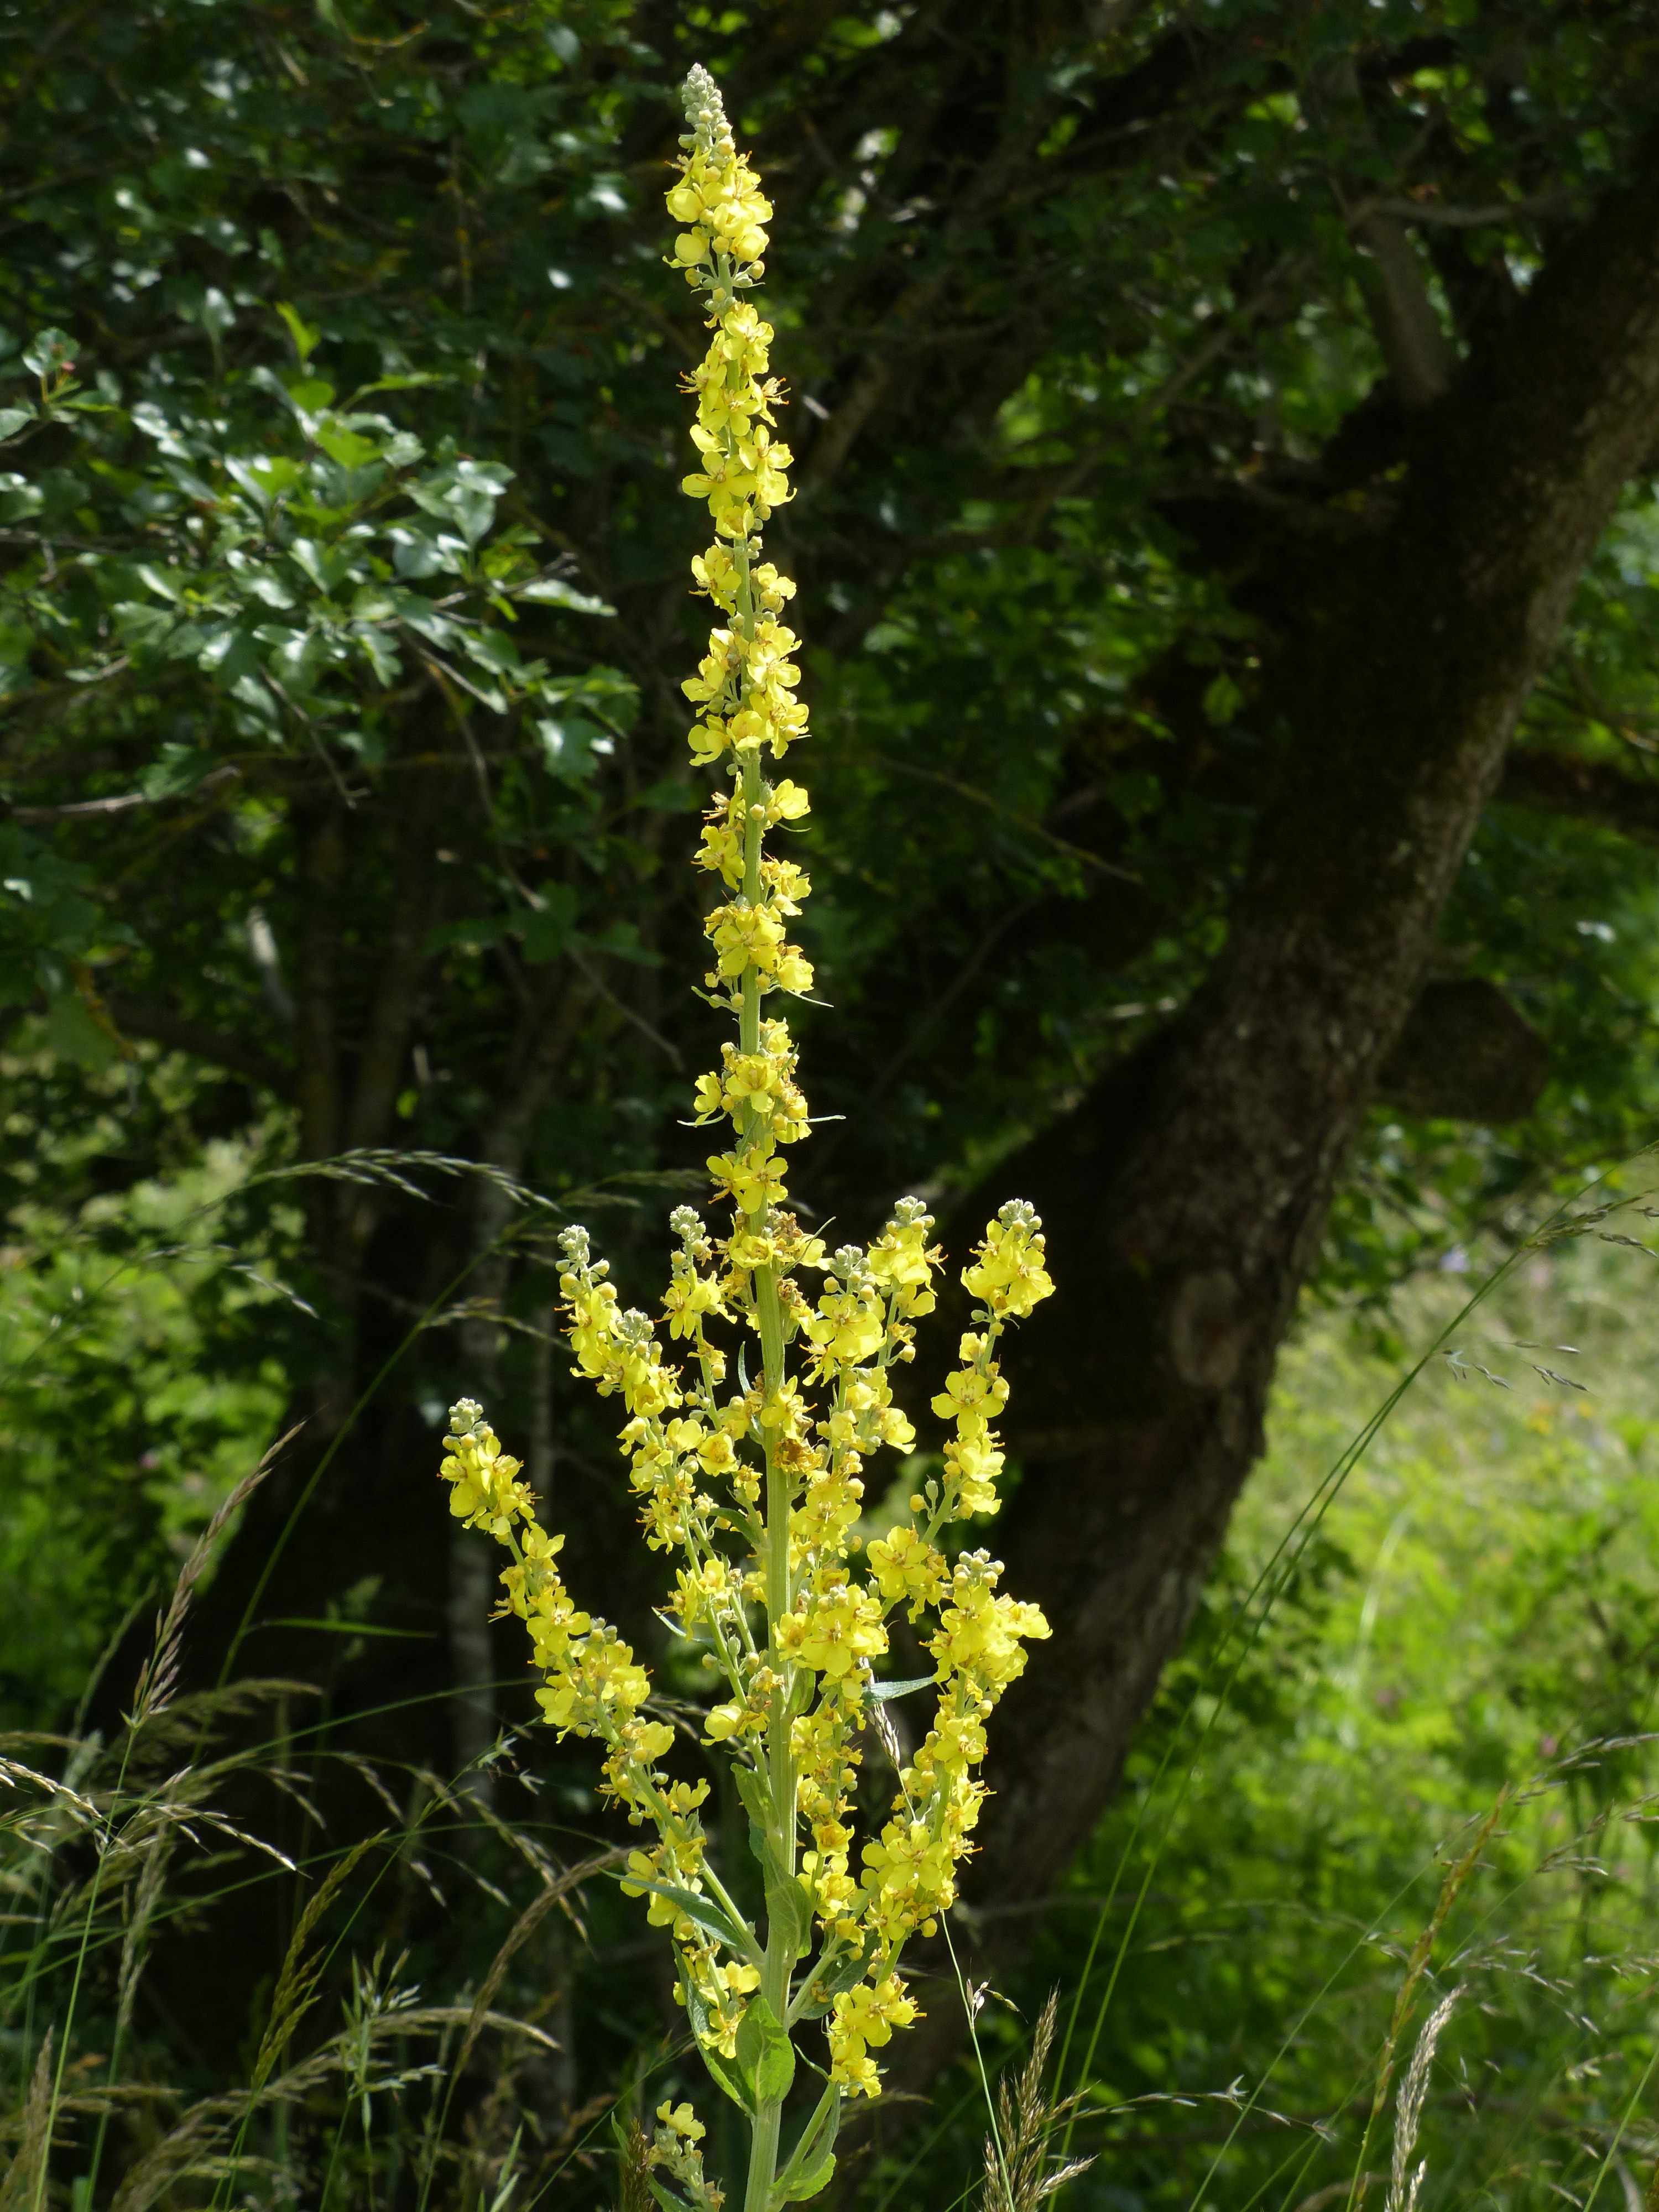
tree, nature, plant, flower, produce, botany, yellow, flora, wildflower, flowers, wild plant, pointed flower, shrub, scrophulariaceae, medicinal plant, flowering plant, mullein, verbascum densiflorum, verbascum, braunwurzgewaechs, woody plant, land plant, large flowered mullein